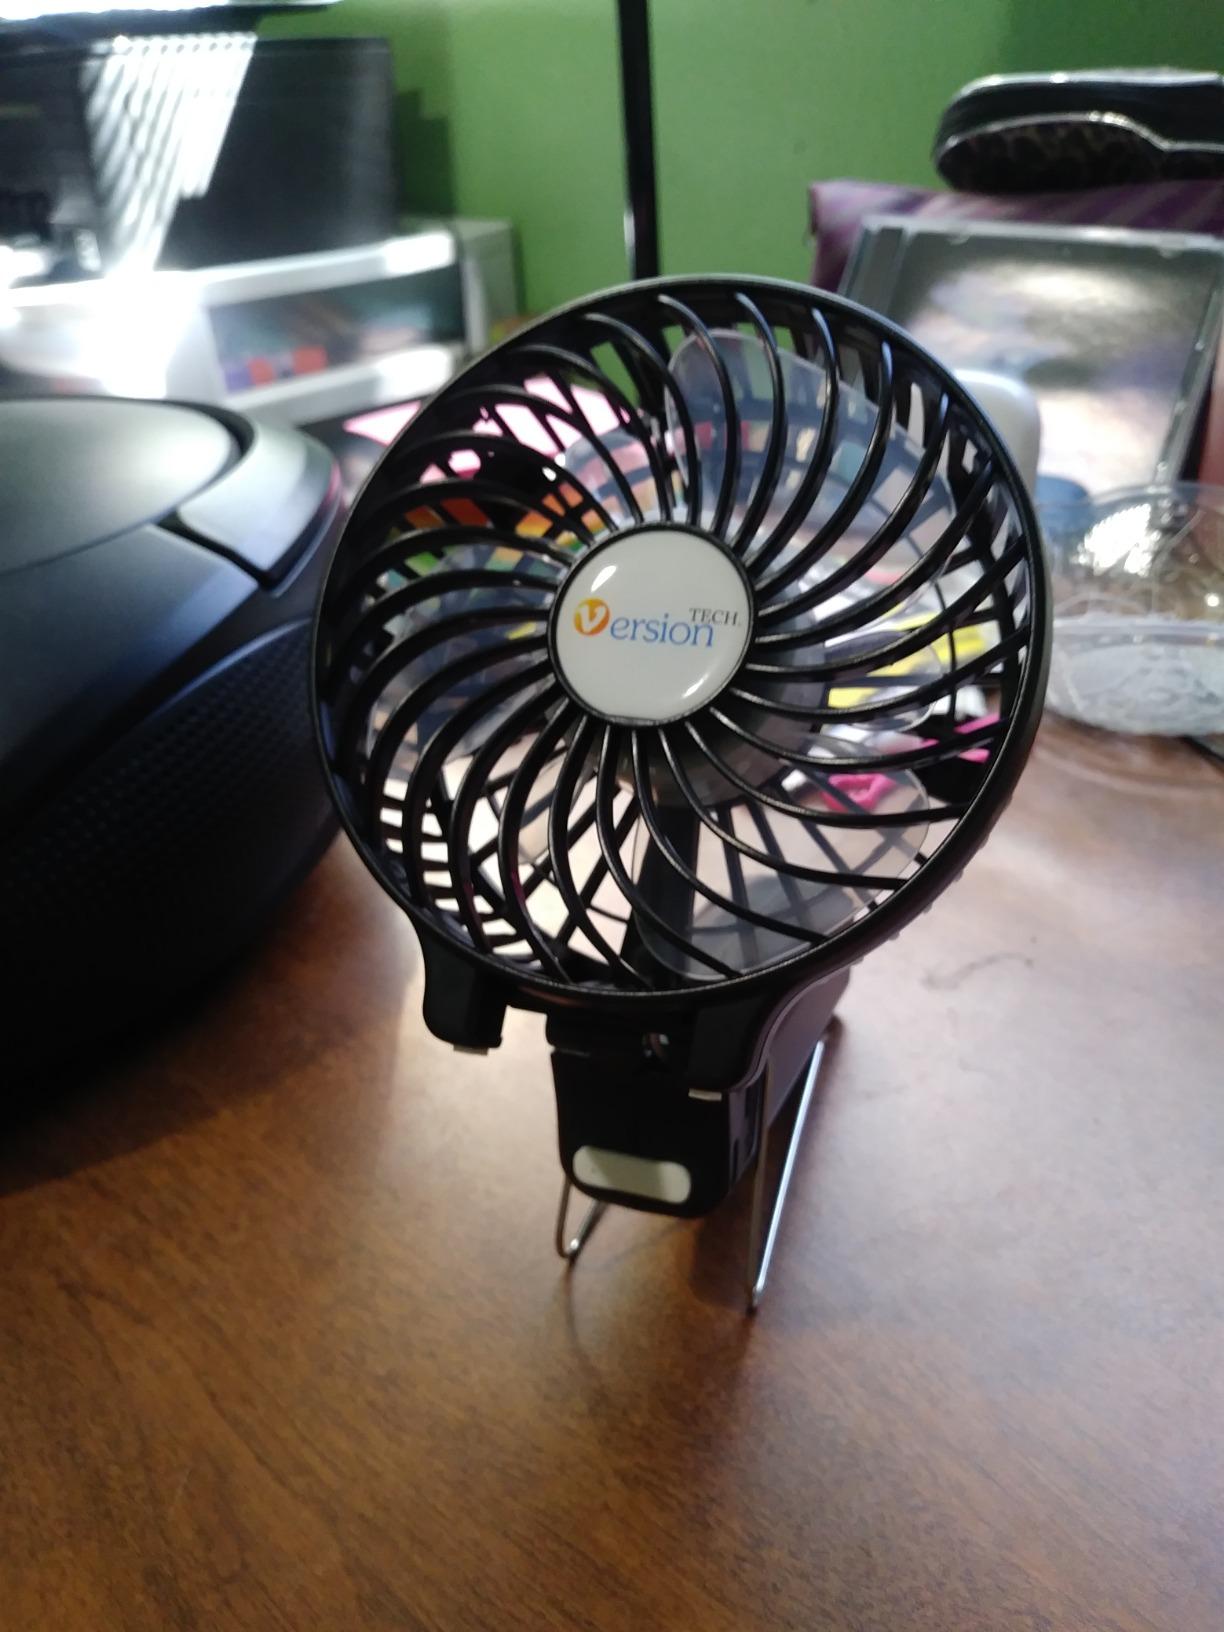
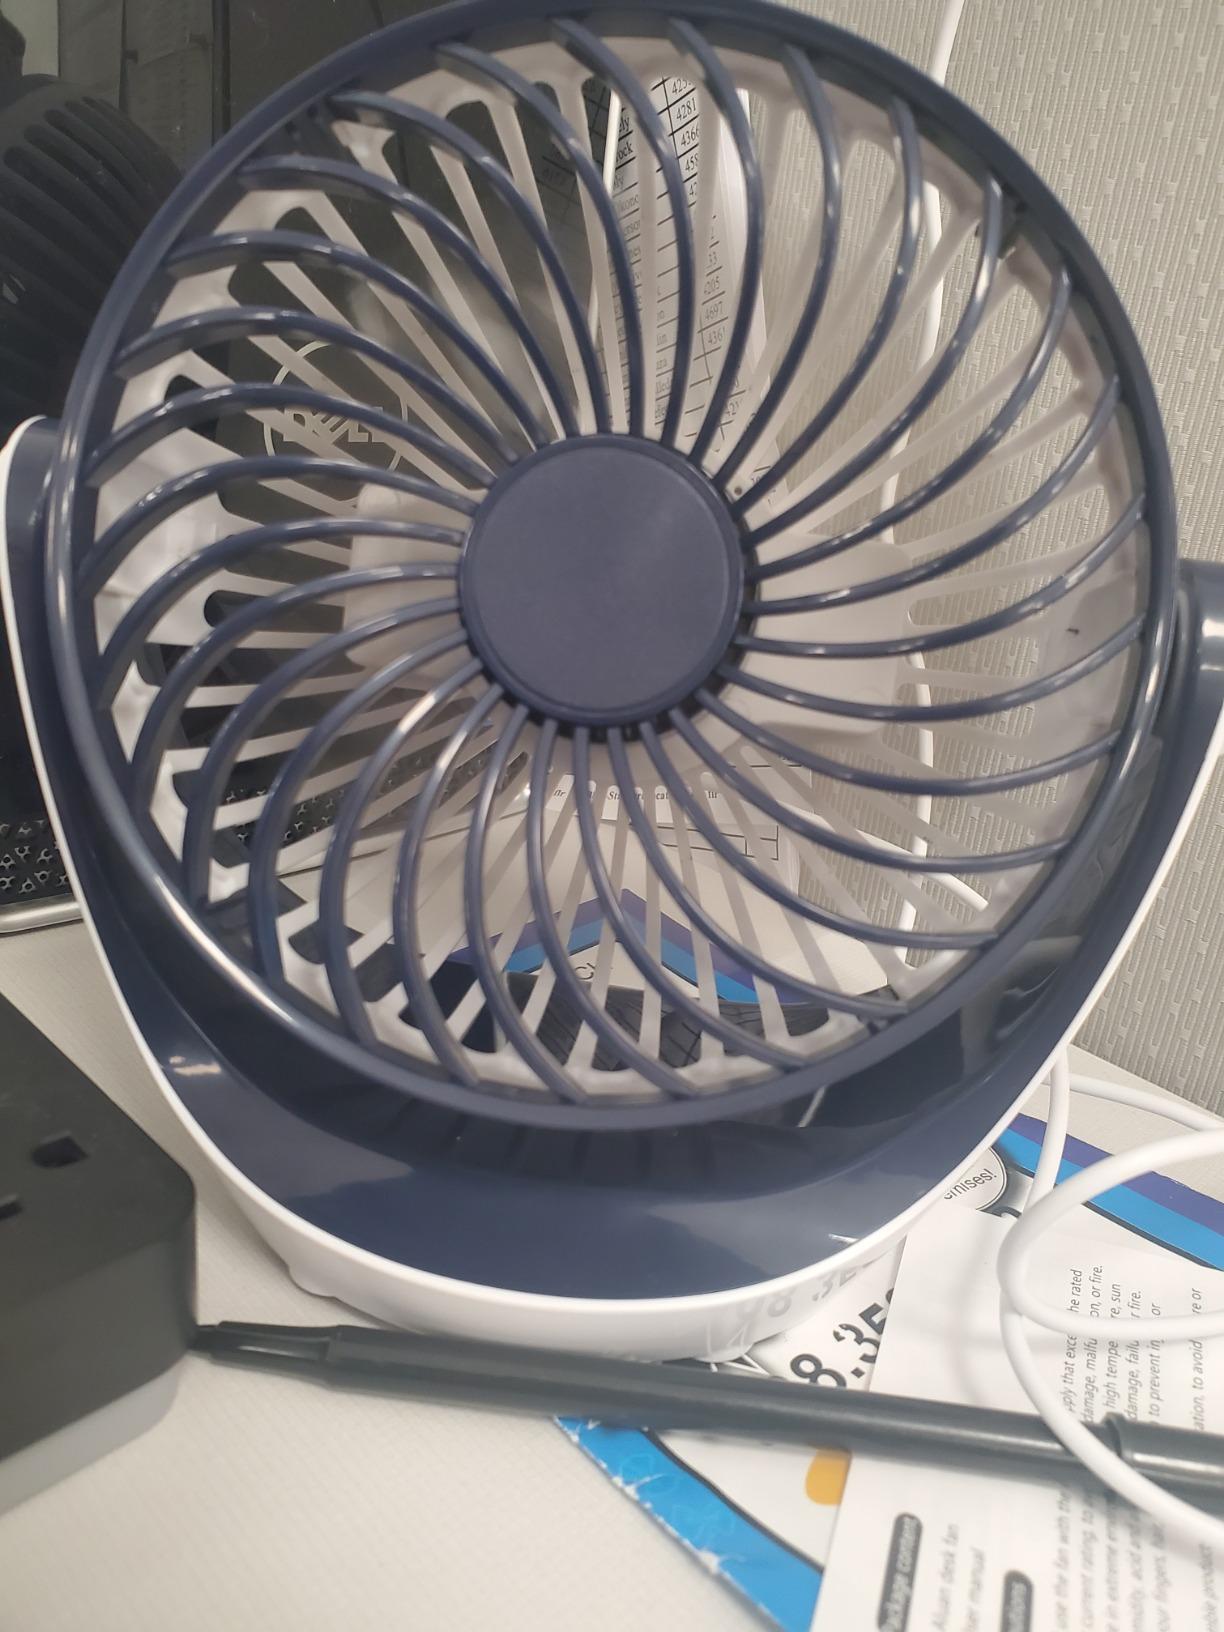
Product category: fan
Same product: no